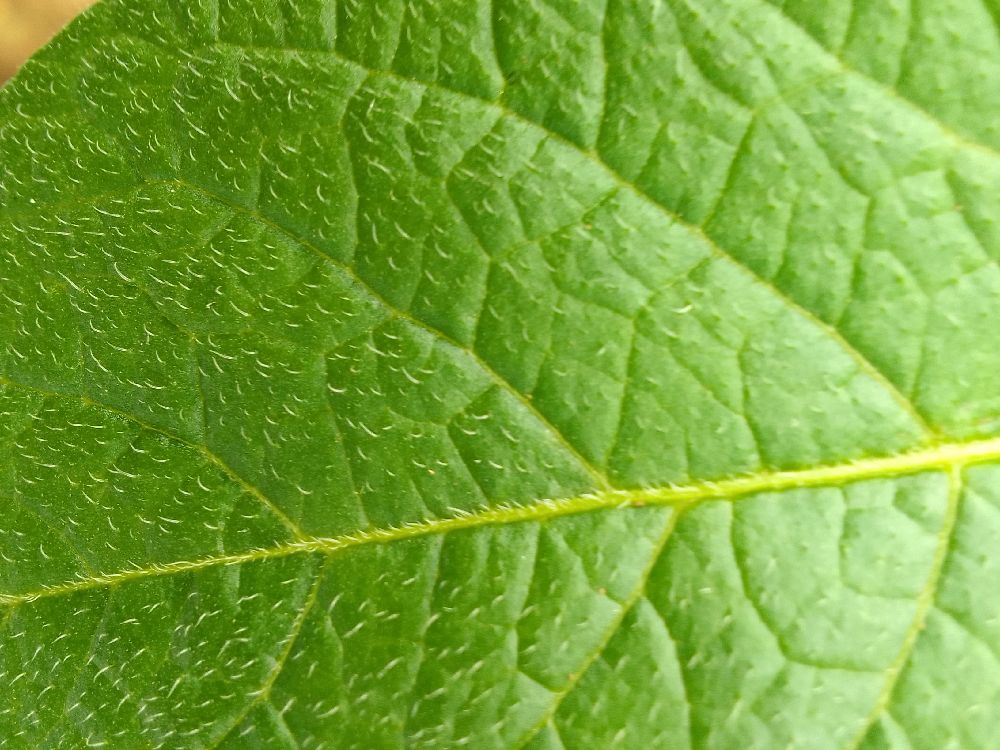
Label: Healthy